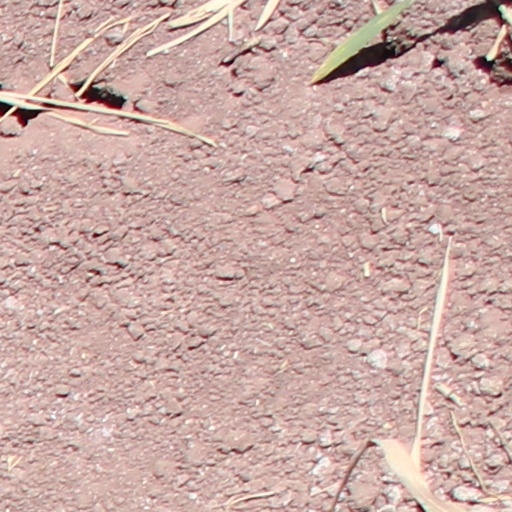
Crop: wheat